Olexandr Pedan

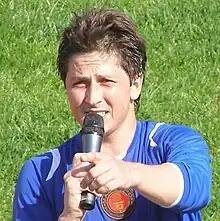
Oleksandr on the shootings

His father Serhii Yosypovych and mother Valentyna Mykolaivna met in the dance ensemble at the university. Oleksandr became their third child, he has two older brothers. After graduating from school, he entered the Faculty of Economics of Khmelnytskyi National University. In 2004 he received the diploma of "manager-economist". In 2006 he moved to Kyiv. Oleksandr met his future wife Inna in the 9th grade during the school's KVN. Then they met again in student years and dated steadily until their marriage in 2003. They have a son and a daughter; Oleksandr called the most difficult time in family life the period when he began his career in Kyiv, but his wife lived with their daughter in Khmelnitskyi.